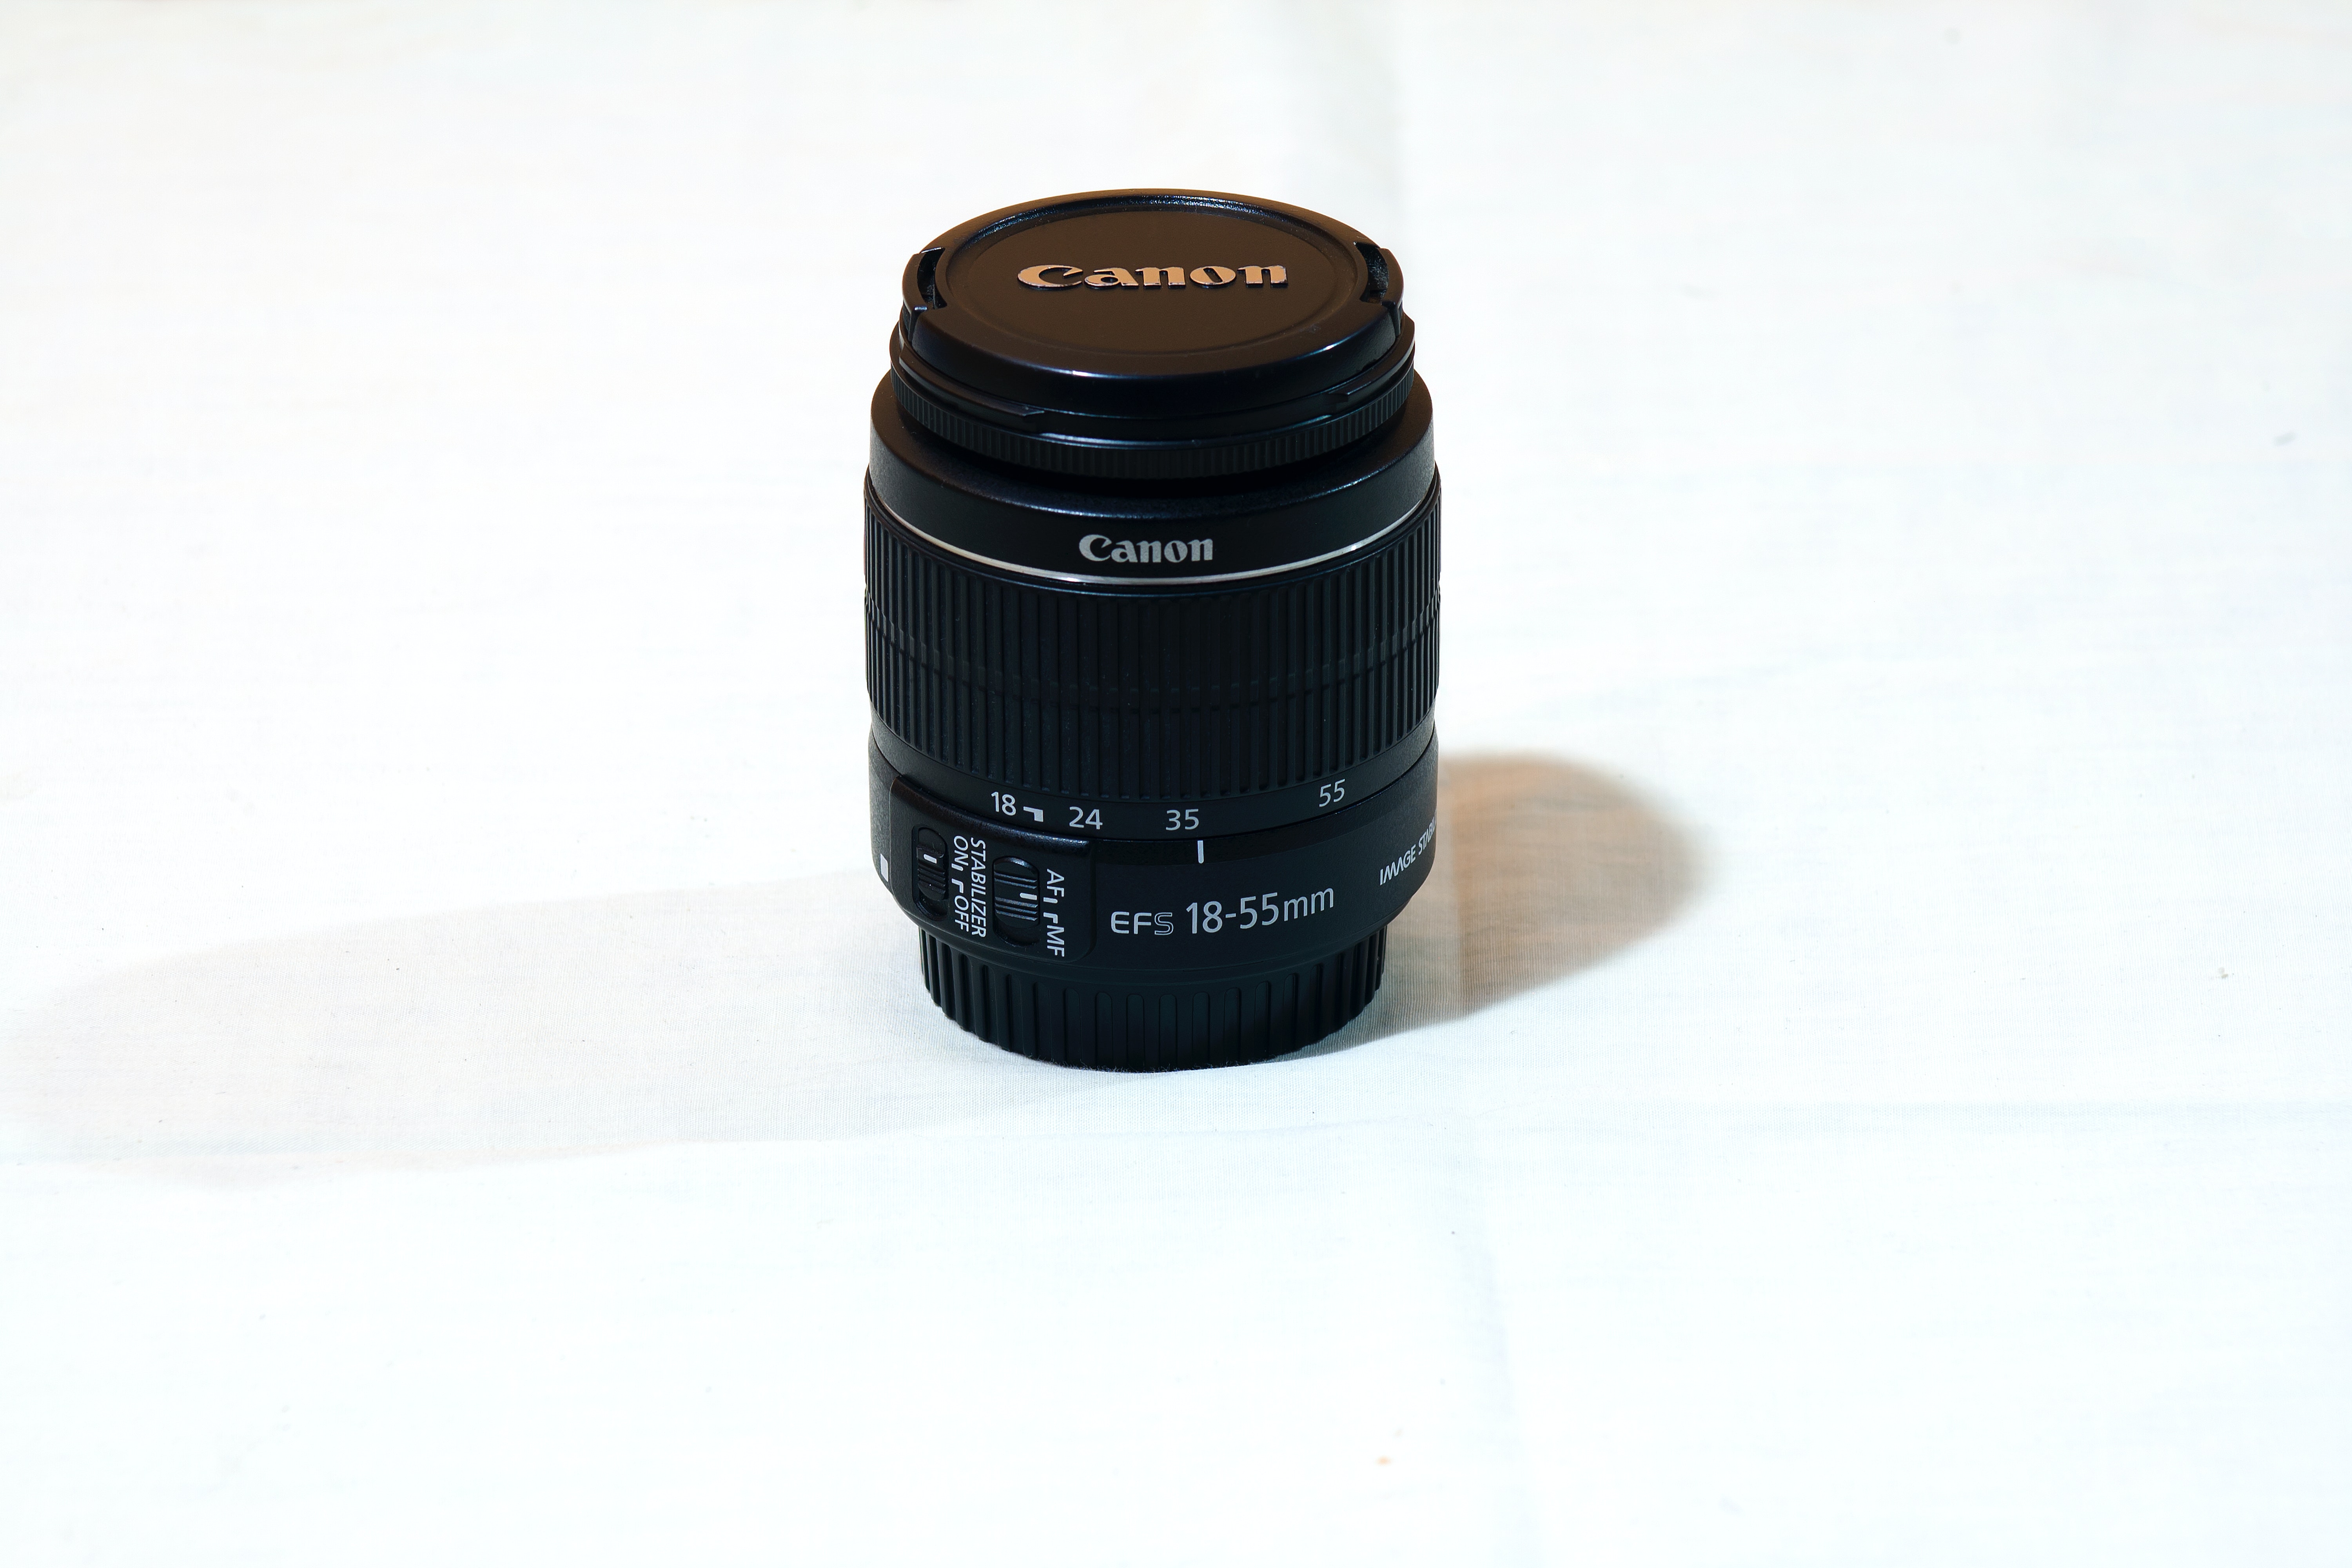
camera, camera lens, camera accessory, cameras optics, teleconverter, lens, optical instrument, lens cap, lens hood, macro photography, font, plastic, circle, still life photography